Sport in Brazil

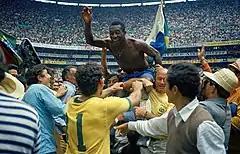
Pelé celebrating the victory of Brazil in the FIFA World Cup.

Football is the most popular sport in Brazil. The Brazil national football team, governed by the Confederação Brasileira de Futebol, has won the FIFA World Cup a record 5 times, in 1958, 1962, 1970, 1994, and 2002, and is the only team to succeed in qualifying for every FIFA World Cup competition ever held. Brazil also hosted the 1950 and 2014 World Cups, becoming the only country in South America to have hosted two World Cups (Argentina, Uruguay, and Chile being the other former hosts). It is among the favorites to win the trophy every time the competition is scheduled. After Brazil won its third World Cup in 1970, they were awarded the Jules Rimet Trophy, when Pelé, one of the most recognized football players in history and all-time top scorer in the sport, led Brazil to three of those championships. The national football team has also won the Copa América 9 times, the Olympic football tournament twice and is the most successful team in the FIFA Confederations Cup, with 4 titles. All of the leading players in the national teams are prominent in the football world, including Pelé, Zico, Garrincha, Ronaldo, Roberto Carlos, Romário, Ronaldinho, Taffarel, Falcão, Rivaldo and Neymar in the men's game, and Marta in the women's game. Some of these players can be considered super-stars, achieving celebrity status internationally and signing multi-million club contracts, as well as advertisement and endorsement deals..